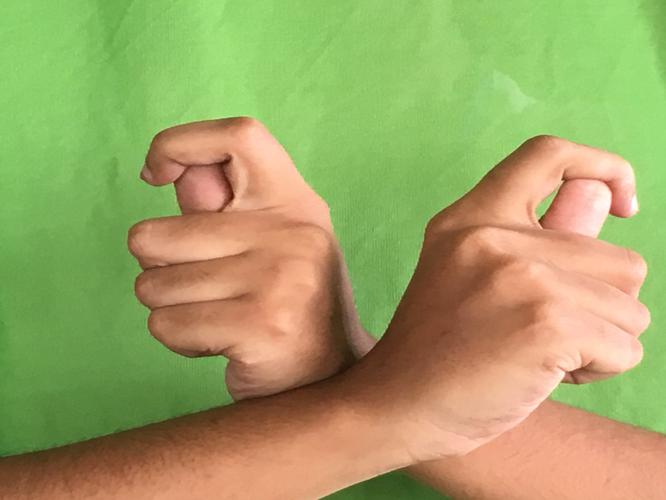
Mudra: Berunda
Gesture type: double_hand